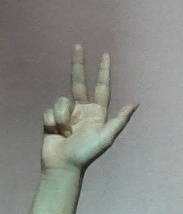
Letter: al